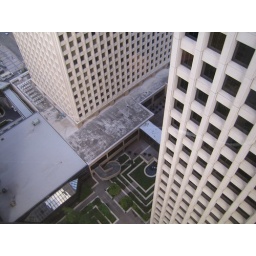
View from the 26th floor of the Deloitte building in Houston, Texas.